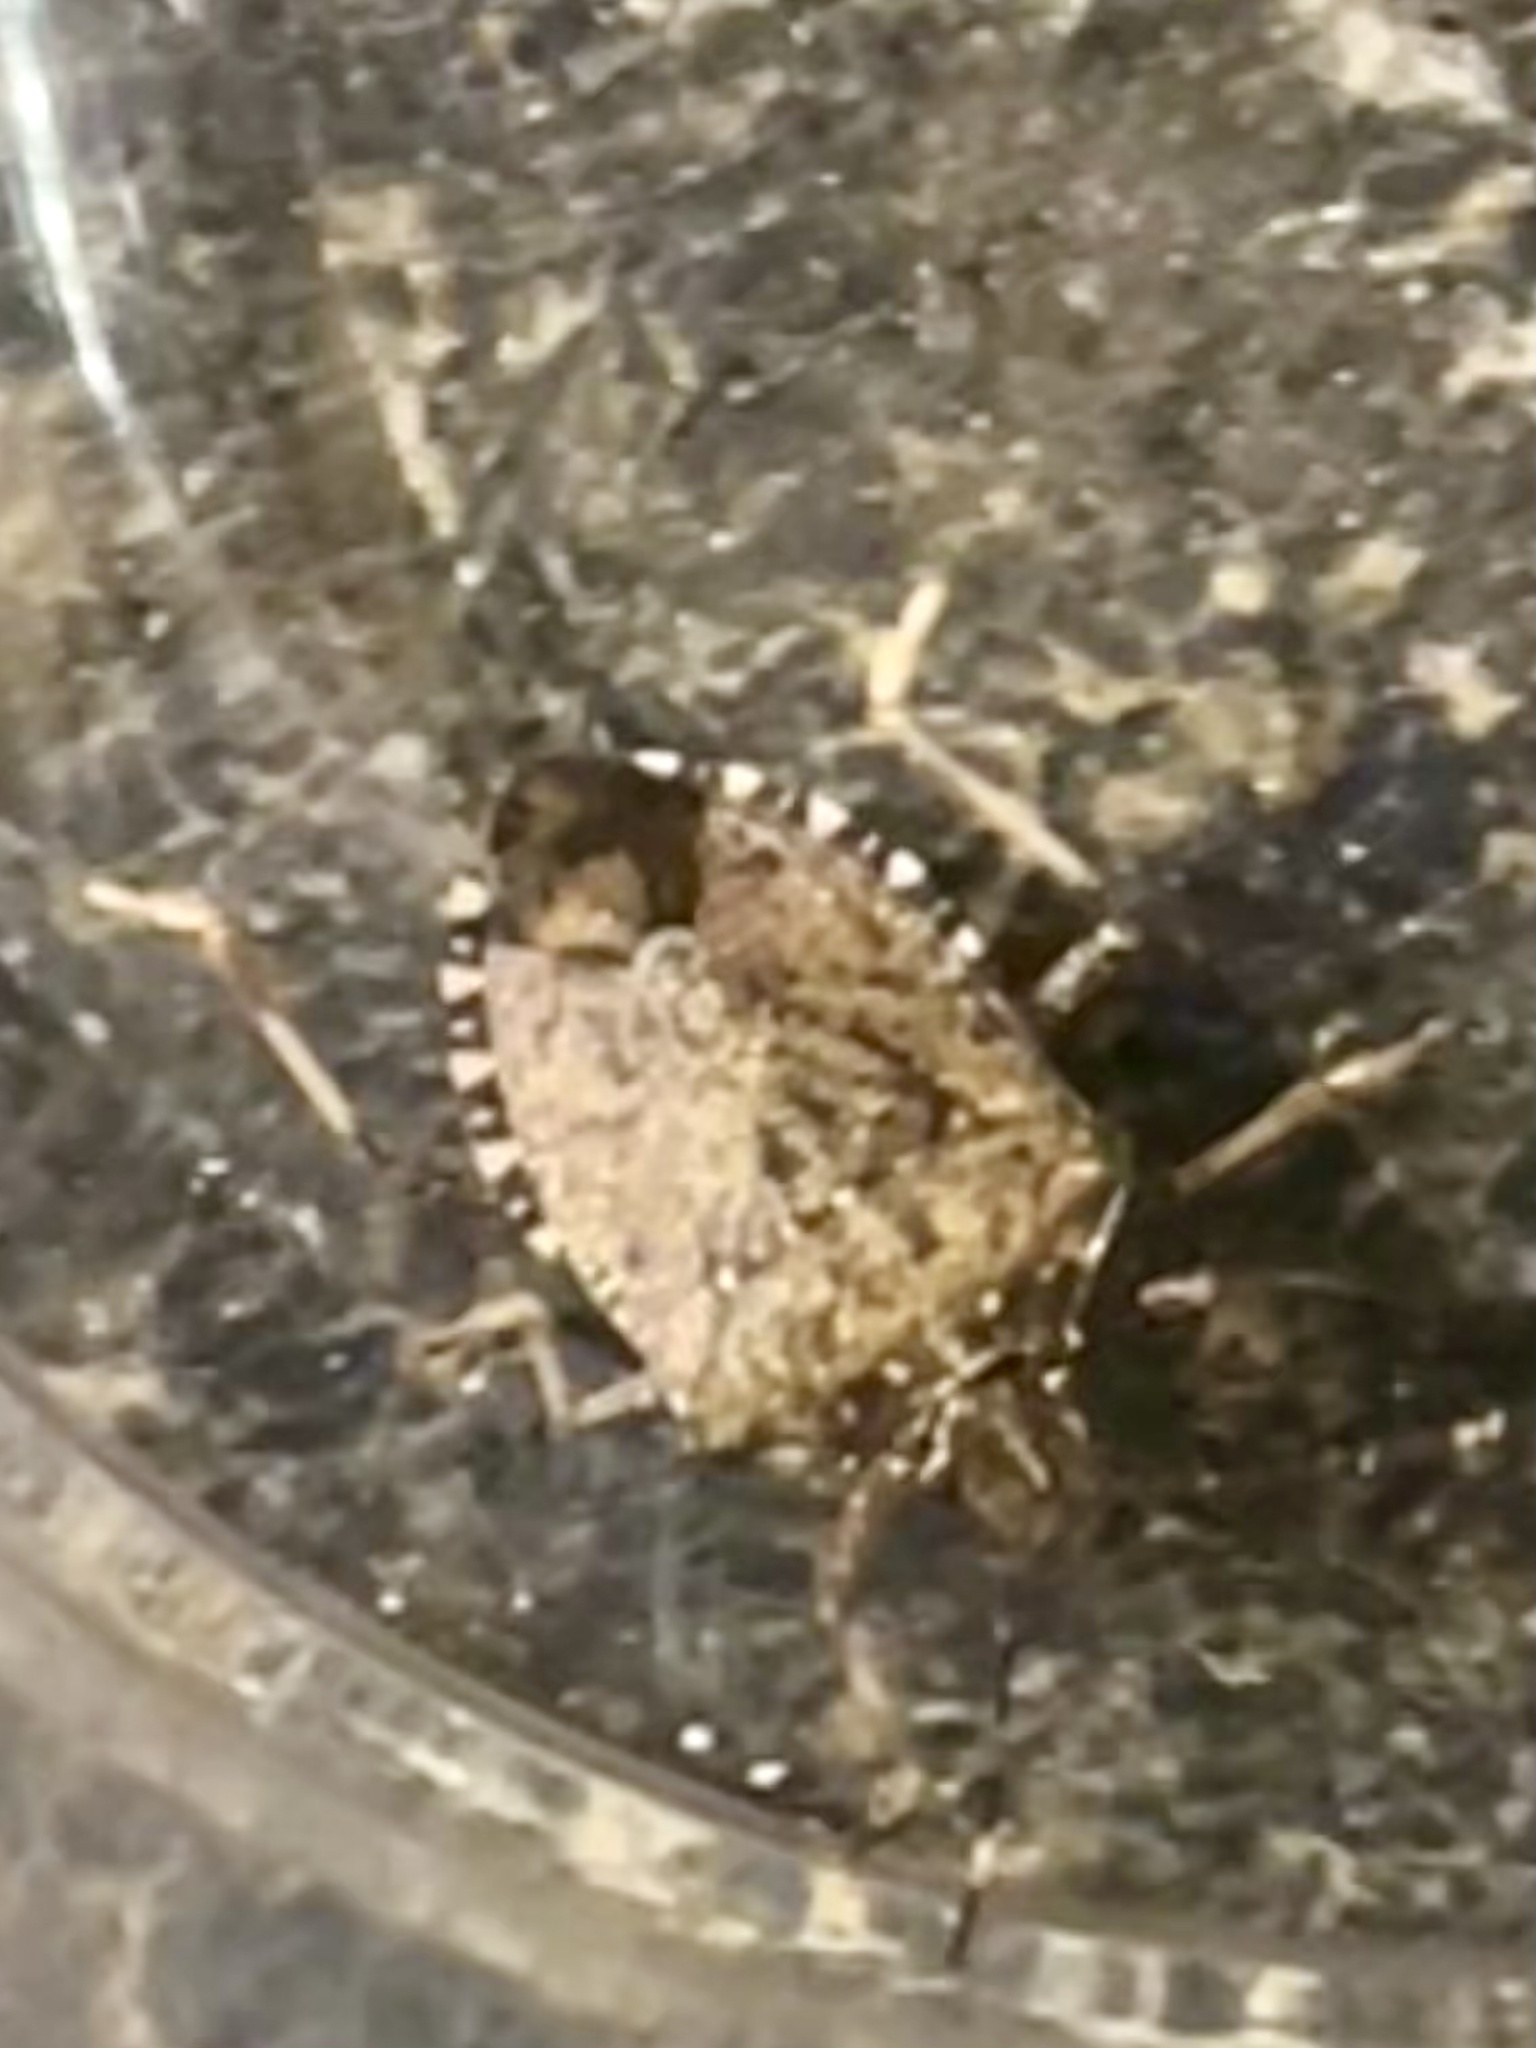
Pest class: stink_bug